Recorder (musical instrument)

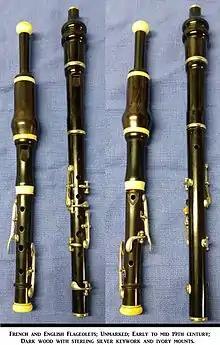
French flageolet, left; English flageolet, right. Mid-nineteenth c. Note the seven finger holes and single thumb hole of the English flageolet

The word "flageolet" has been used since the sixteenth century to refer to small duct flutes, and the instrument is sometimes designated using general terms such as and , complicating identification of its earliest form. It was first described by Mersenne in (1636) as having four fingers holes on the front and two thumb holes on the back, with a lowest note C6 and a compass of two octaves. Like the recorder, the upper thumb hole is used as an octaving vent. Flageolets were generally small flutes; however, their lowest note varies. They were initially popular in France, and it is from there that the flageolet first arrived in England in the seventeenth century, becoming a popular amateur instrument, as the recorder later did. Indeed, when the recorder was introduced to England, it was presented as an easy instrument for those who already played the flageolet, and the earliest English recorder tutors are notated in the flageolet tablature of the time, called "dot-way". Notably, the diarist and naval administrator Samuel Pepys (1633–1703) and his wife were both amateur players of the flageolet, and Pepys was later an amateur recorder player.